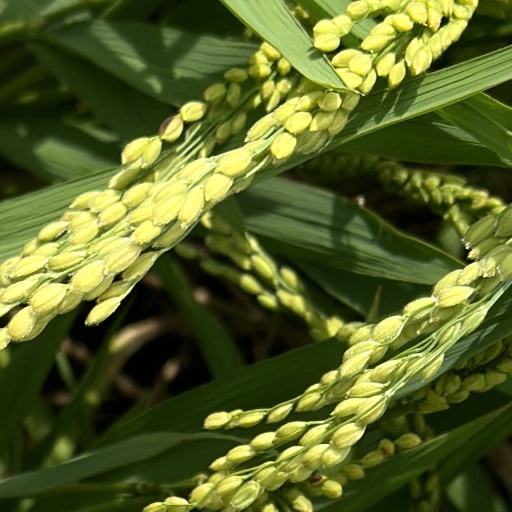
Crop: rice